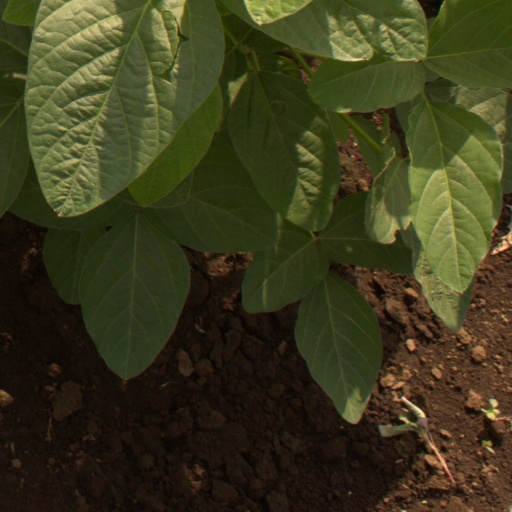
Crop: soybean